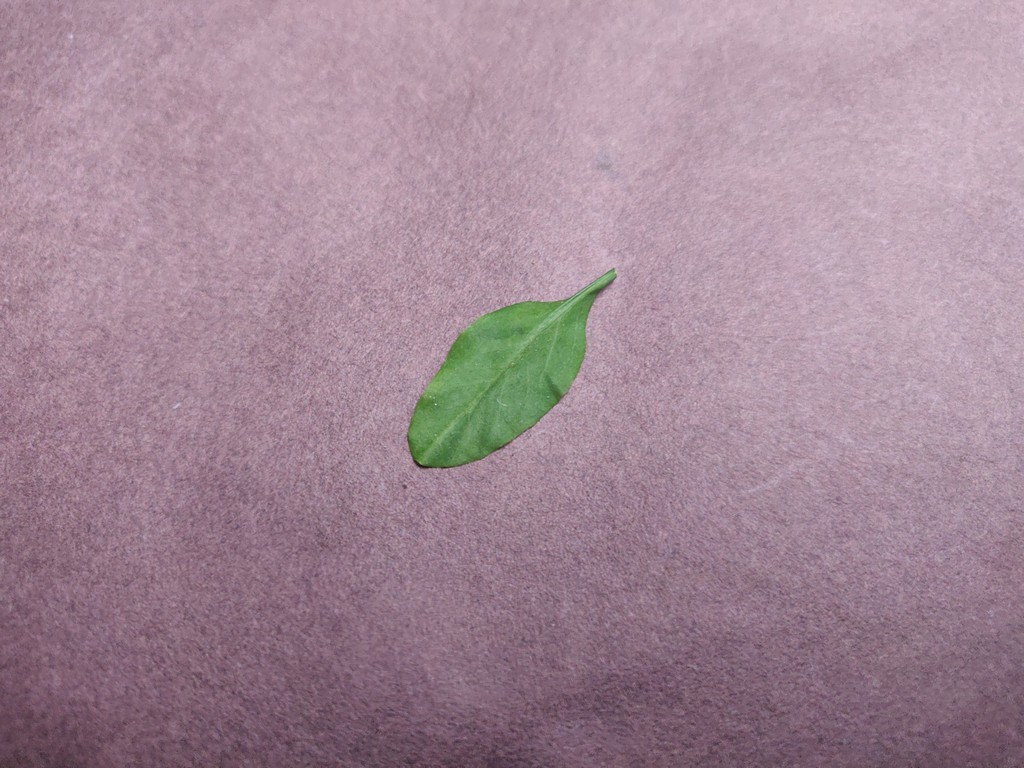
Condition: Healthy
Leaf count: single
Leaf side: front